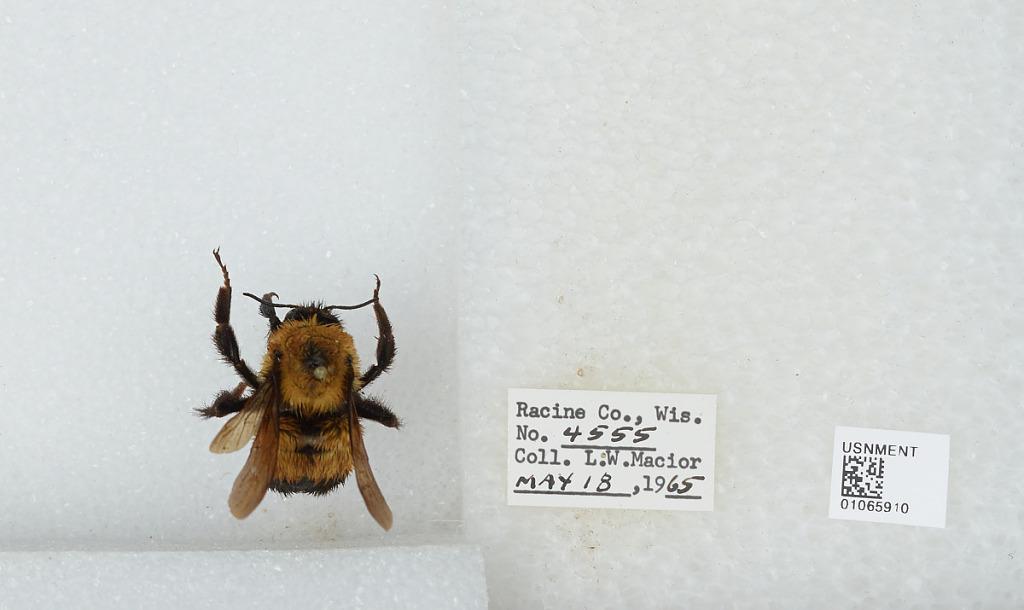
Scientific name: Bombus (Bombus) affinis Cresson
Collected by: L. Macior
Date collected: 1965-5-18
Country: United States
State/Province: Wisconsin
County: Racine
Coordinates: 42.78, -87.76